Francis Slater Rebow

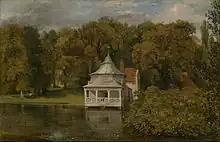
Constable's "The Quarters behind Alresford Hall", also commissioned by Rebow

Rebow is most commonly known for his patronage of the British artist John Constable rather than for his military endeavours. Rebow first contracted Constable, whose father he was a friend of, for a painting in September 1812. Rebow had him make a full-length portrait of his young daughter Mary Martin, for which Constable stayed at Wivenhoe between 6 and 22 September.